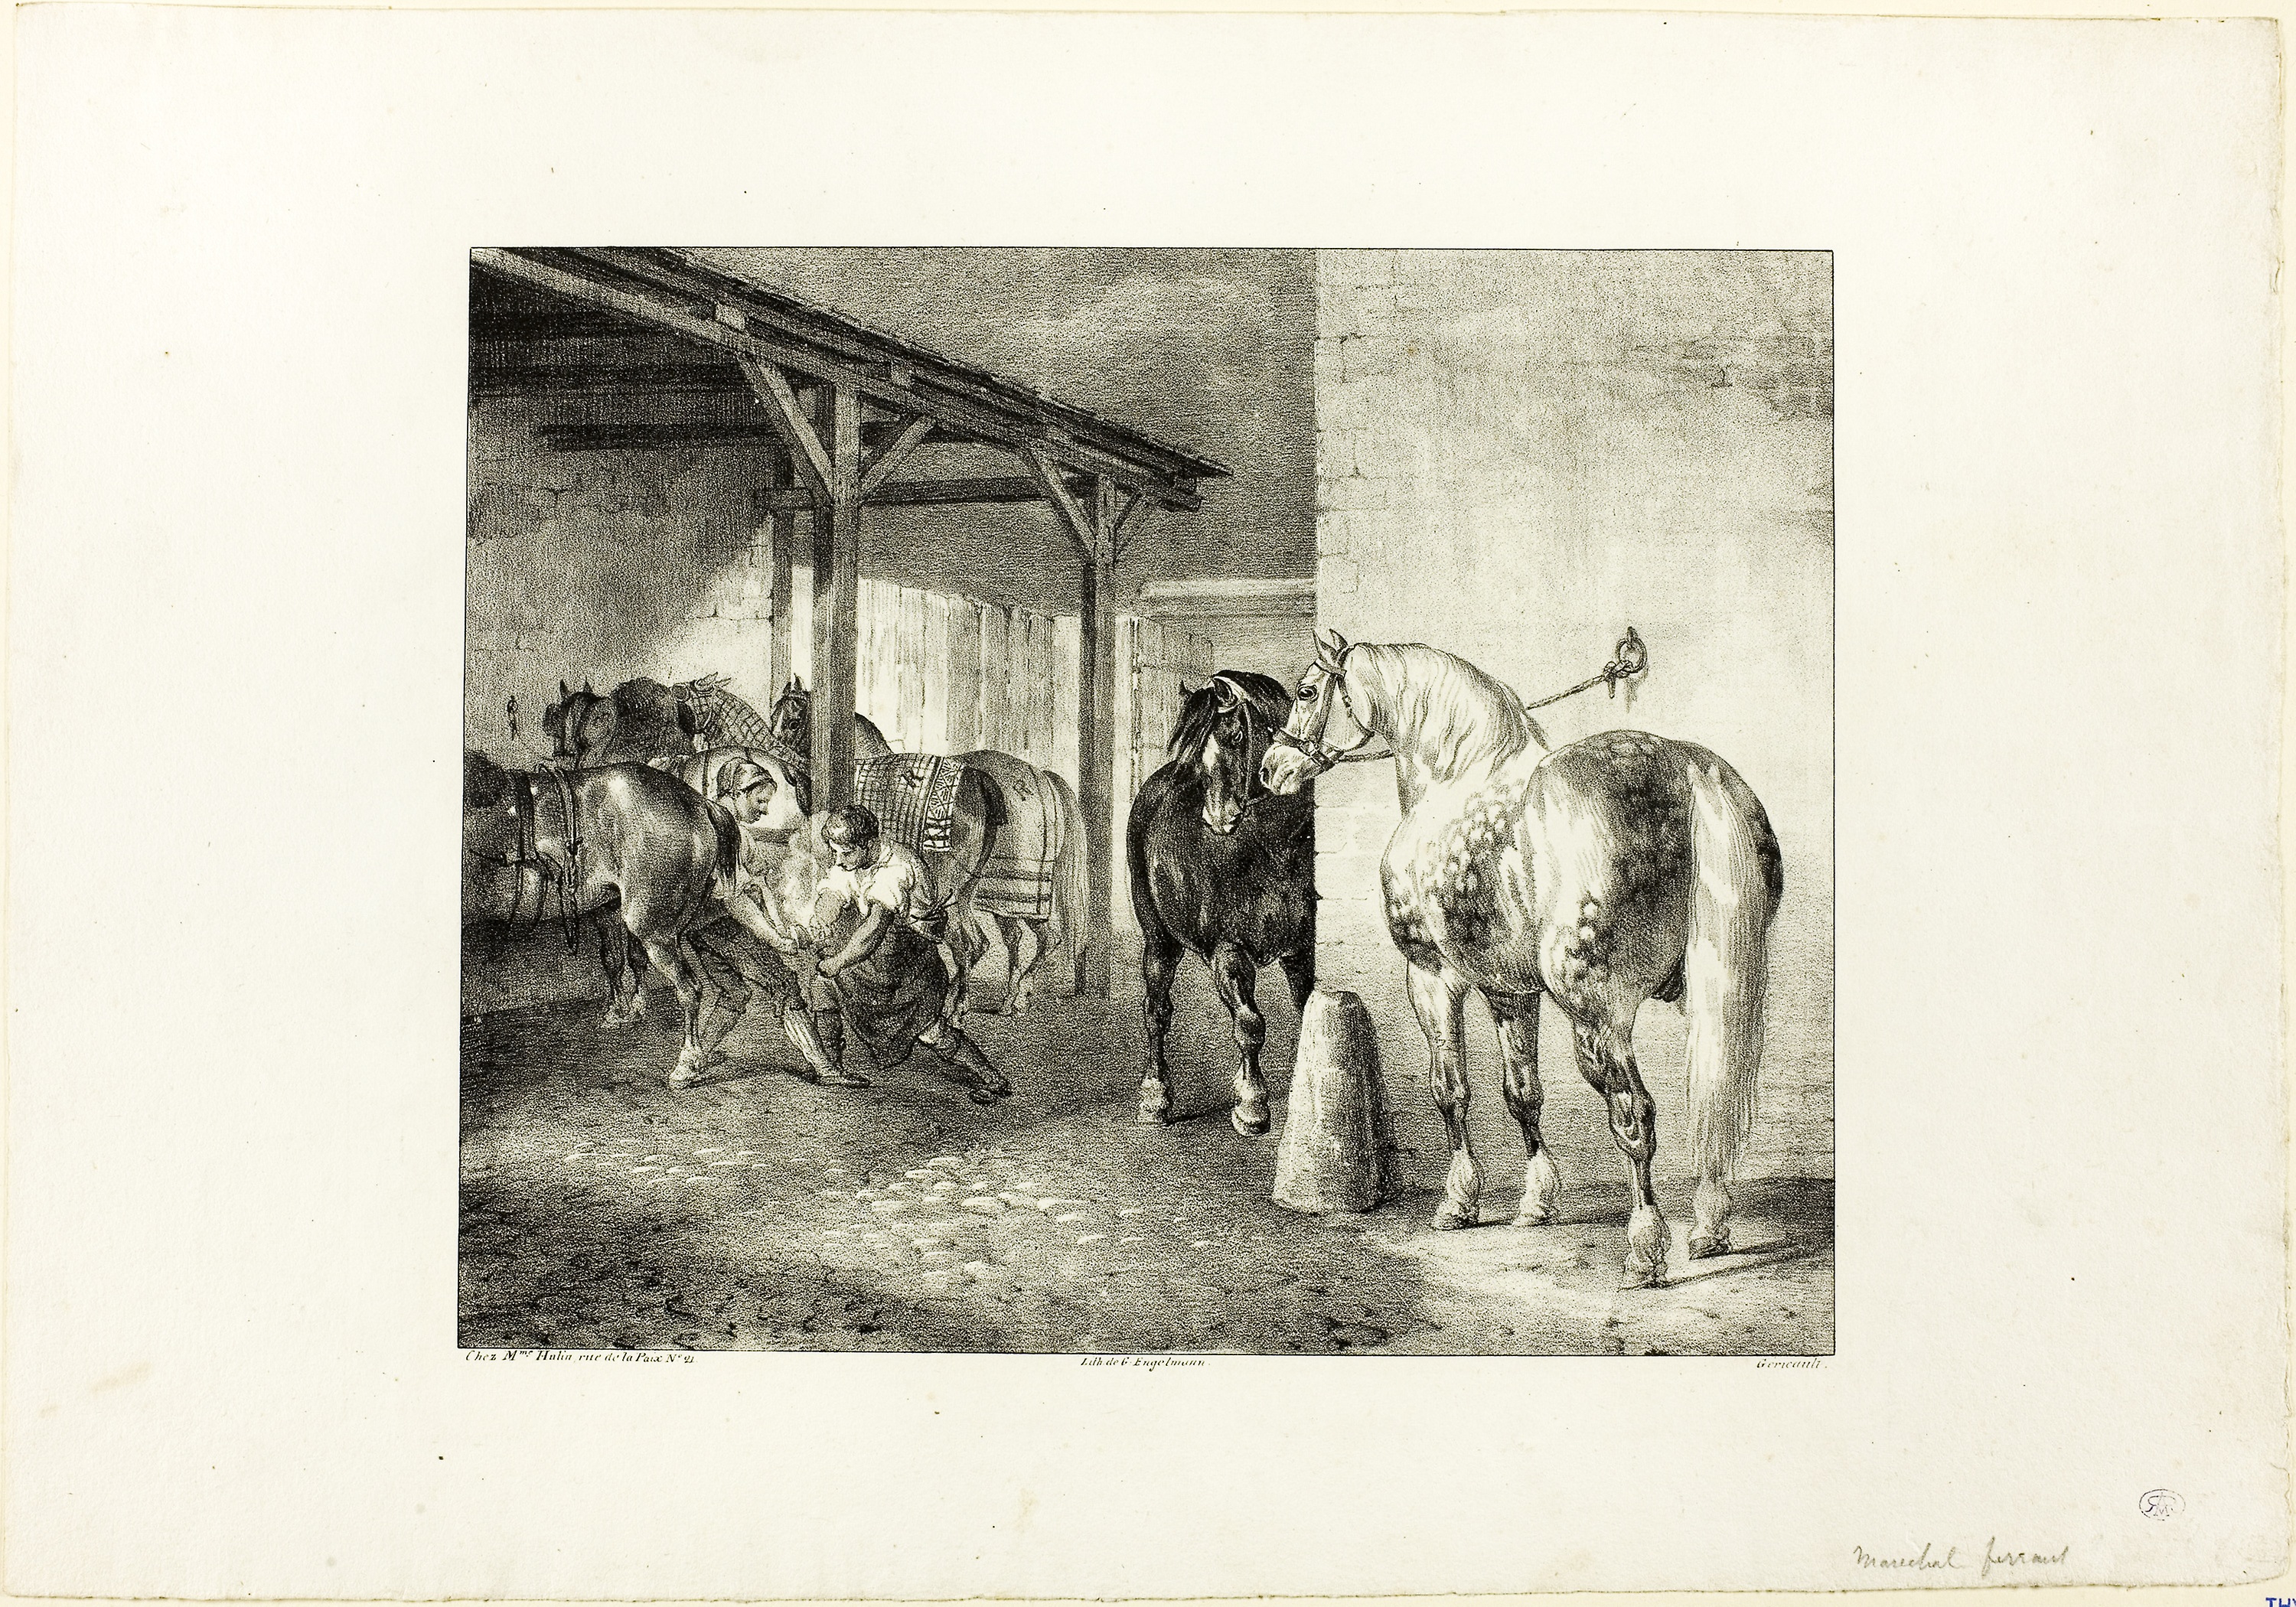
picture frame, history, art, cattle like mammal, visual arts, horse like mammal, stock photography, livestock